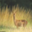
Label: deer